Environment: real
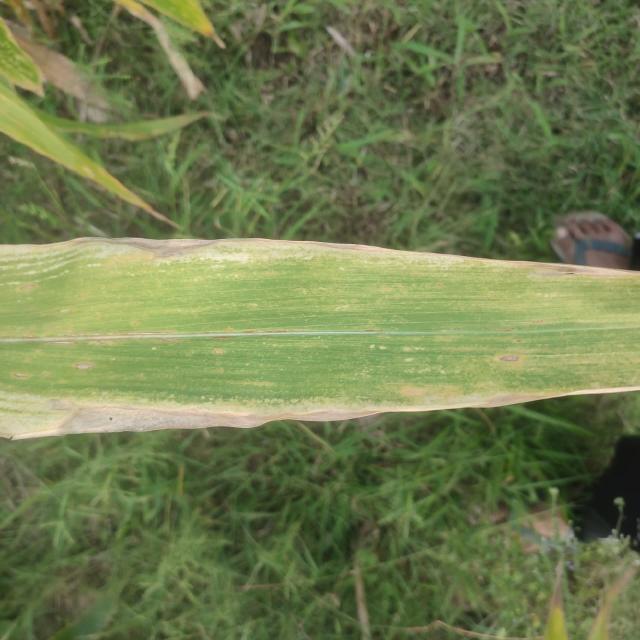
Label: potassium_deficiency